Oids

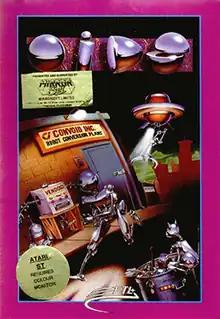
Cover art by David Darrow

Oids is a multidirectional shooter developed and self-published by FTL Games in 1987. The game was originally released on the Atari ST, followed by a B&W version for the classic 68k Macintosh in 1990. The Atari ST version, written by Dan Hewitt, was a cult favourite in the UK, where it received rave reviews.